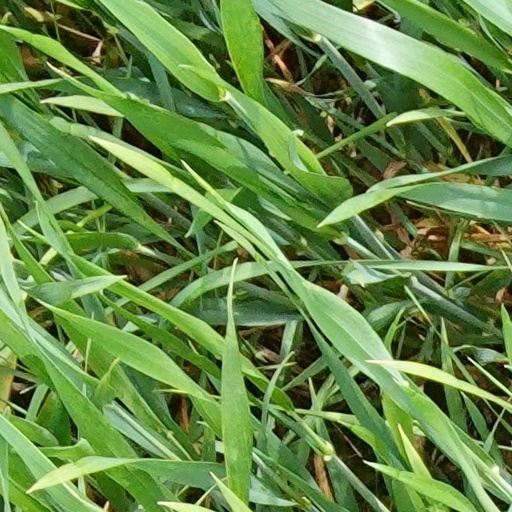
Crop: wheat